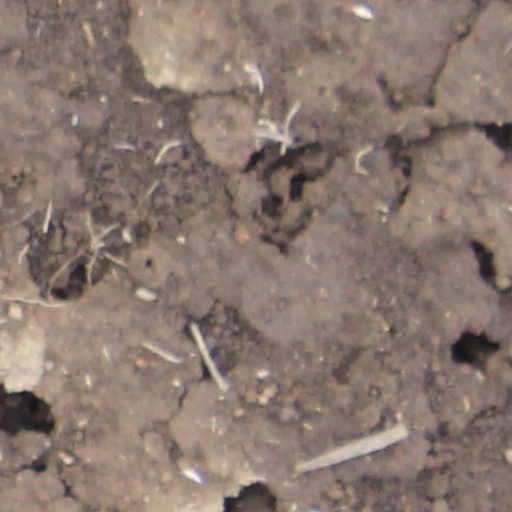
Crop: wheat